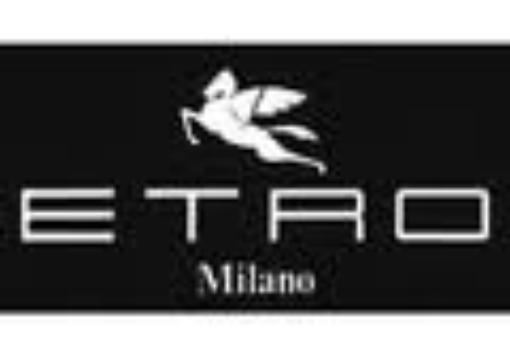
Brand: Etro
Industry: Clothes